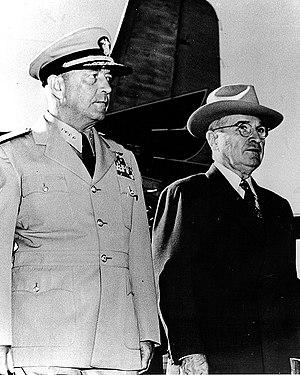
President Harry S. Truman (right) with Admiral Arthur W. Radford, USN, Hickam Air Force Base, Honolulu, October 1950
Arthur William Radford, né le 27 février 1896 à Chicago et mort le 17 août 1973 à Bethesda, est un amiral et aviateur naval de l'United States Navy. En plus de 40 ans de service militaire, Radford occupe divers postes dont vice-chef des Opérations navales, commandant de la flotte du Pacifique et chef d'État-Major des armées, l'officier militaire le plus élevé dans la hiérarchie des Forces armées des États-Unis.